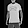
Label: T - shirt / top